Vermiculite

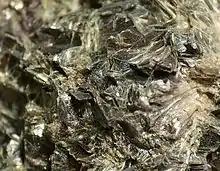
Vermiculite from Paakkila, Tuusniemi, Eastern Finland

This process involves mixing exfoliated vermiculite with inorganic bonding agents such as sodium silicate, cement (specific quantities), and other compounds, such as those containing potassium, to produce an 'earth damp' mixture. This material is then hydraulically pressed into shape in a mold and then heat cured at temperatures up to 180 °C for up to 24 hours, depending upon the thickness of the moulded part. Such parts can withstand service temperatures of up to 1150 °C and are often used in the aluminium smelting industry as back-up insulation behind the carbon cathode in the pot cells which contain the molten mixture of cryolite and alumina. The moulded shapes and boards are used in: